Clockwork Prince

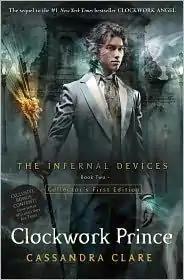
First edition

Clockwork Prince is a 2011 novel written by Cassandra Clare. It is the second novel in "The Infernal Devices" trilogy and is written through the perspective of the protagonist, Tessa Gray, who lives at the London Institute among Shadowhunters, a group of half-angel/half-human beings called Nephilim. After the recent failings of Charlotte, the head of the London Institute, the Council of Shadowhunters begin to question her ability to lead. Now Tessa and her friends must find Mortmain (an evil industrialist bent on destroying all the Nephilim in the world) or risk losing control of the Institute.